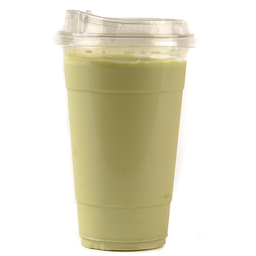
Label: plastic